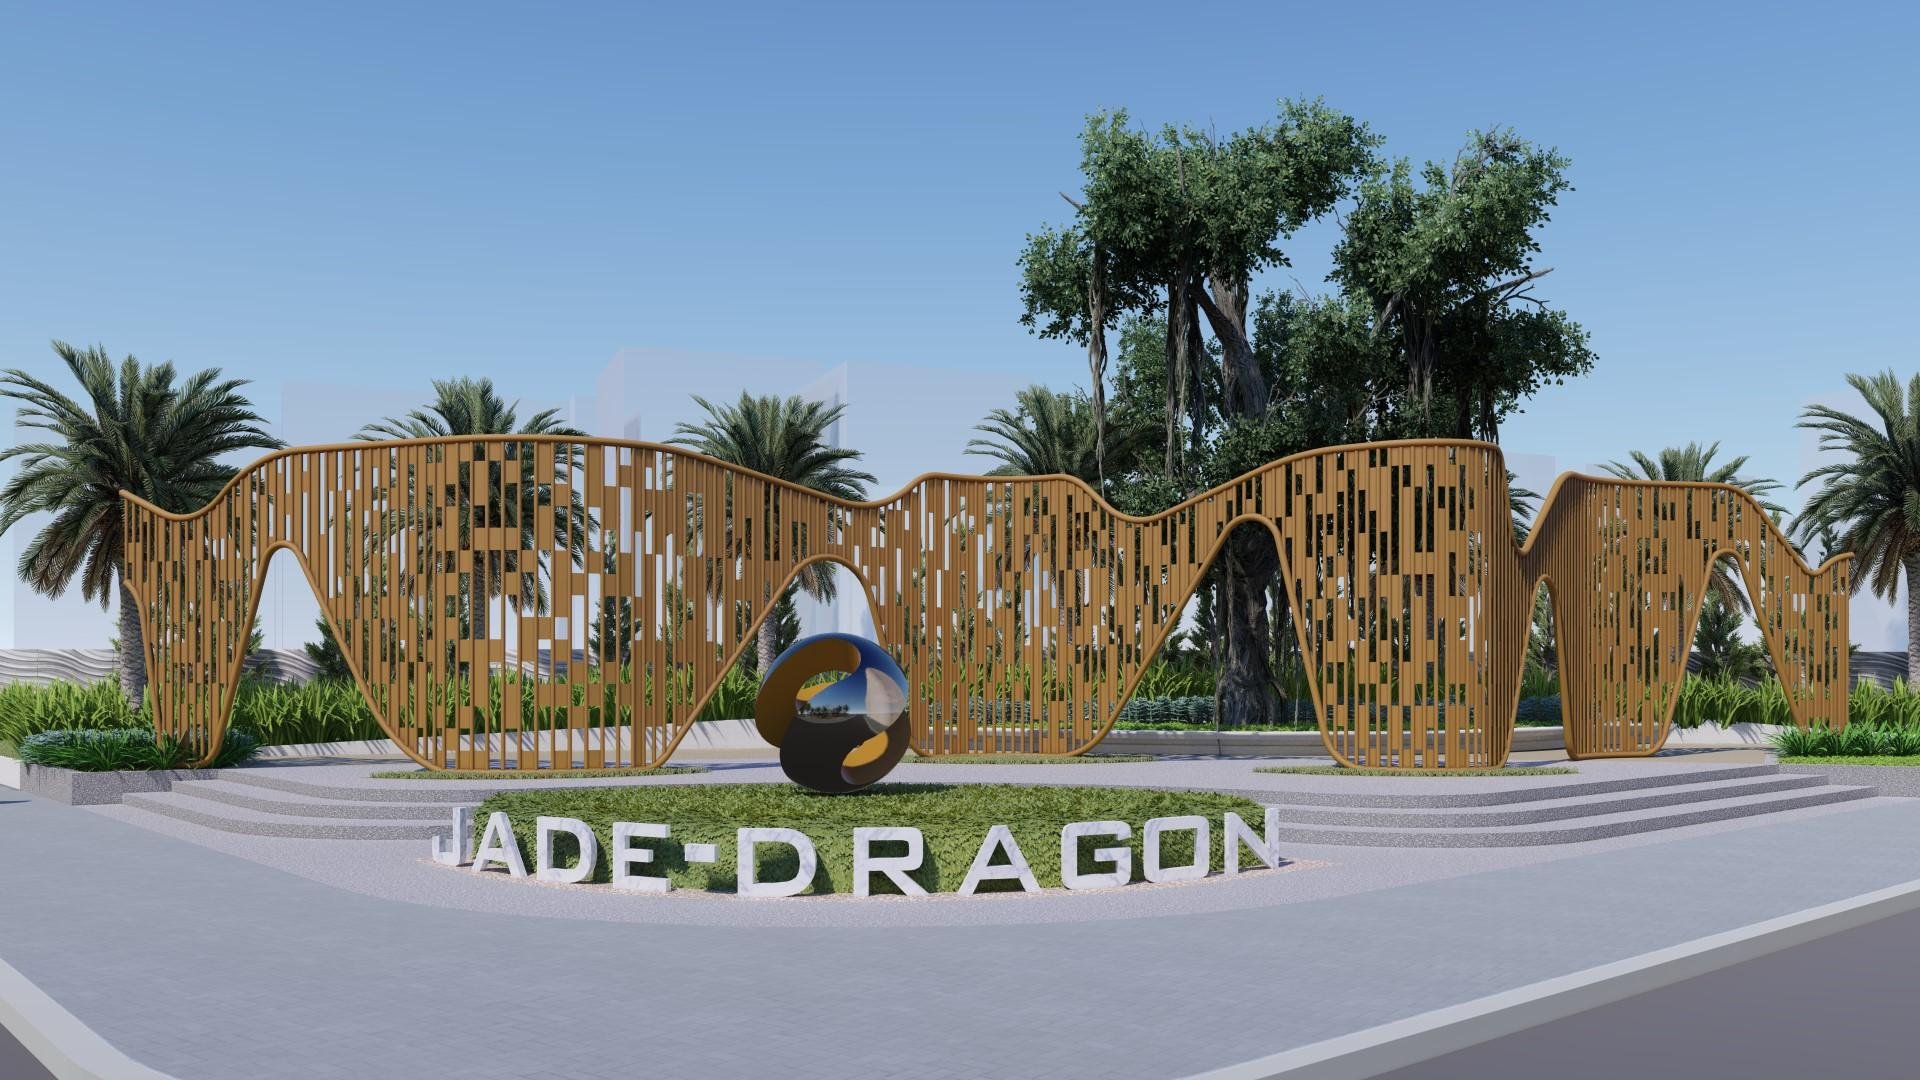
natural, plant, sky, tree, asphalt, land lot, road surface, arecales, wood, leisure, landscape, urban design, automotive tire, art, grass, road, recreation, font, city, palm tree, facade, landscaping, nonbuilding structure, garden, logo, tourism, sign, signage, automotive wheel system, rock, estate, graphics, walkway, vacation, transport, park, resort, panorama